Puelche people

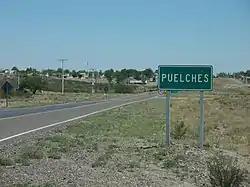
Sign for the Puelches town in La Pampa, Argentina, named after the group.

The Puelche are commemorated in the scientific names of two species of lizards, "Liolaemus gununakuna" and "Liolaemus puelche", which are endemic to Argentina.